Brethren Cemetery (Rostov-on-Don)

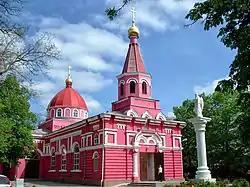
Church of the Ascension of the Lord at the Brethren Cemetery

The Brethren Cemetery is a cemetery at Oktyabrskiy District of the city of Rostov-on-Don, Russia.